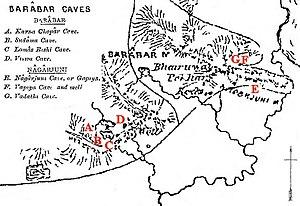
Les grottes de Barabar, parfois aussi nommées grottes de Khalatika du nom de la colline à l'époque d'Ashoka, ou bien « grottes des Sat-Garha », sont les plus anciennes grottes artificielles de l'Inde, datant de l' Empire Maurya. Ces grottes, creusées dans de gigantesques blocs de granite datent du IIIᵉ siècle av. J.-C., durant la période Maurya, à l'époque de l'empereur Ashoka et de son petit-fils et successeur Dasharatha Maurya. Les grottes sont situées dans la région de Makhdumpur du District de Jehanabad, Bihar, Inde, 24 km au nord de Gaya.